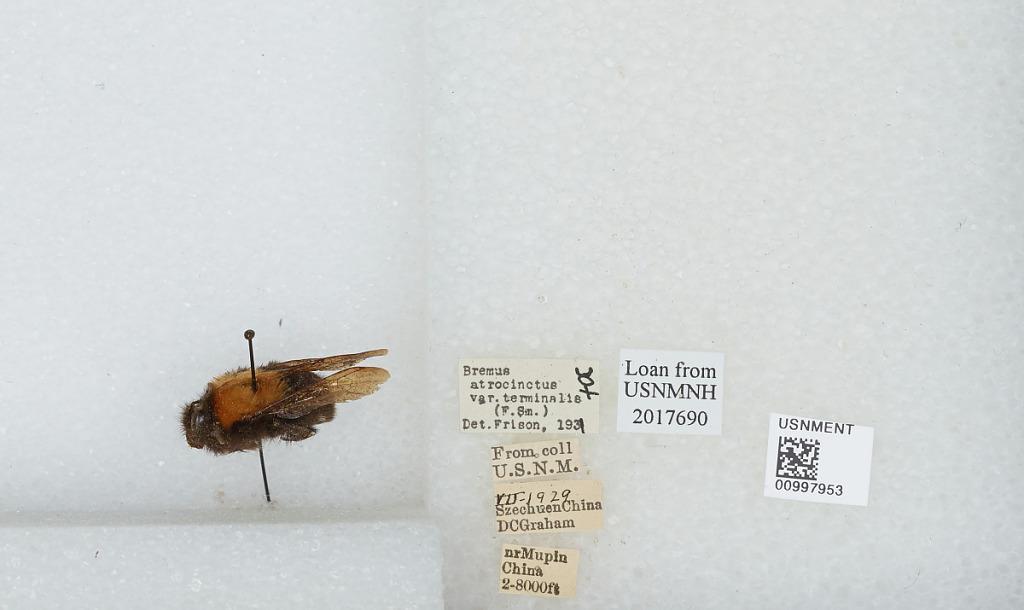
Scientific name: Bombus (Festivobombus) festivus Smith
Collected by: D. Graham
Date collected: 1929-7-
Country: China
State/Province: Sichuan
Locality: near Muping, formerly Mupin
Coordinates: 30.3692, 102.814
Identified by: Frison